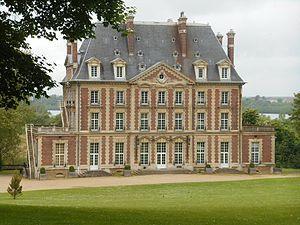
Château de Trilbardou (77)
Trilbardou est une commune française située dans le département de Seine-et-Marne en région Île-de-France.